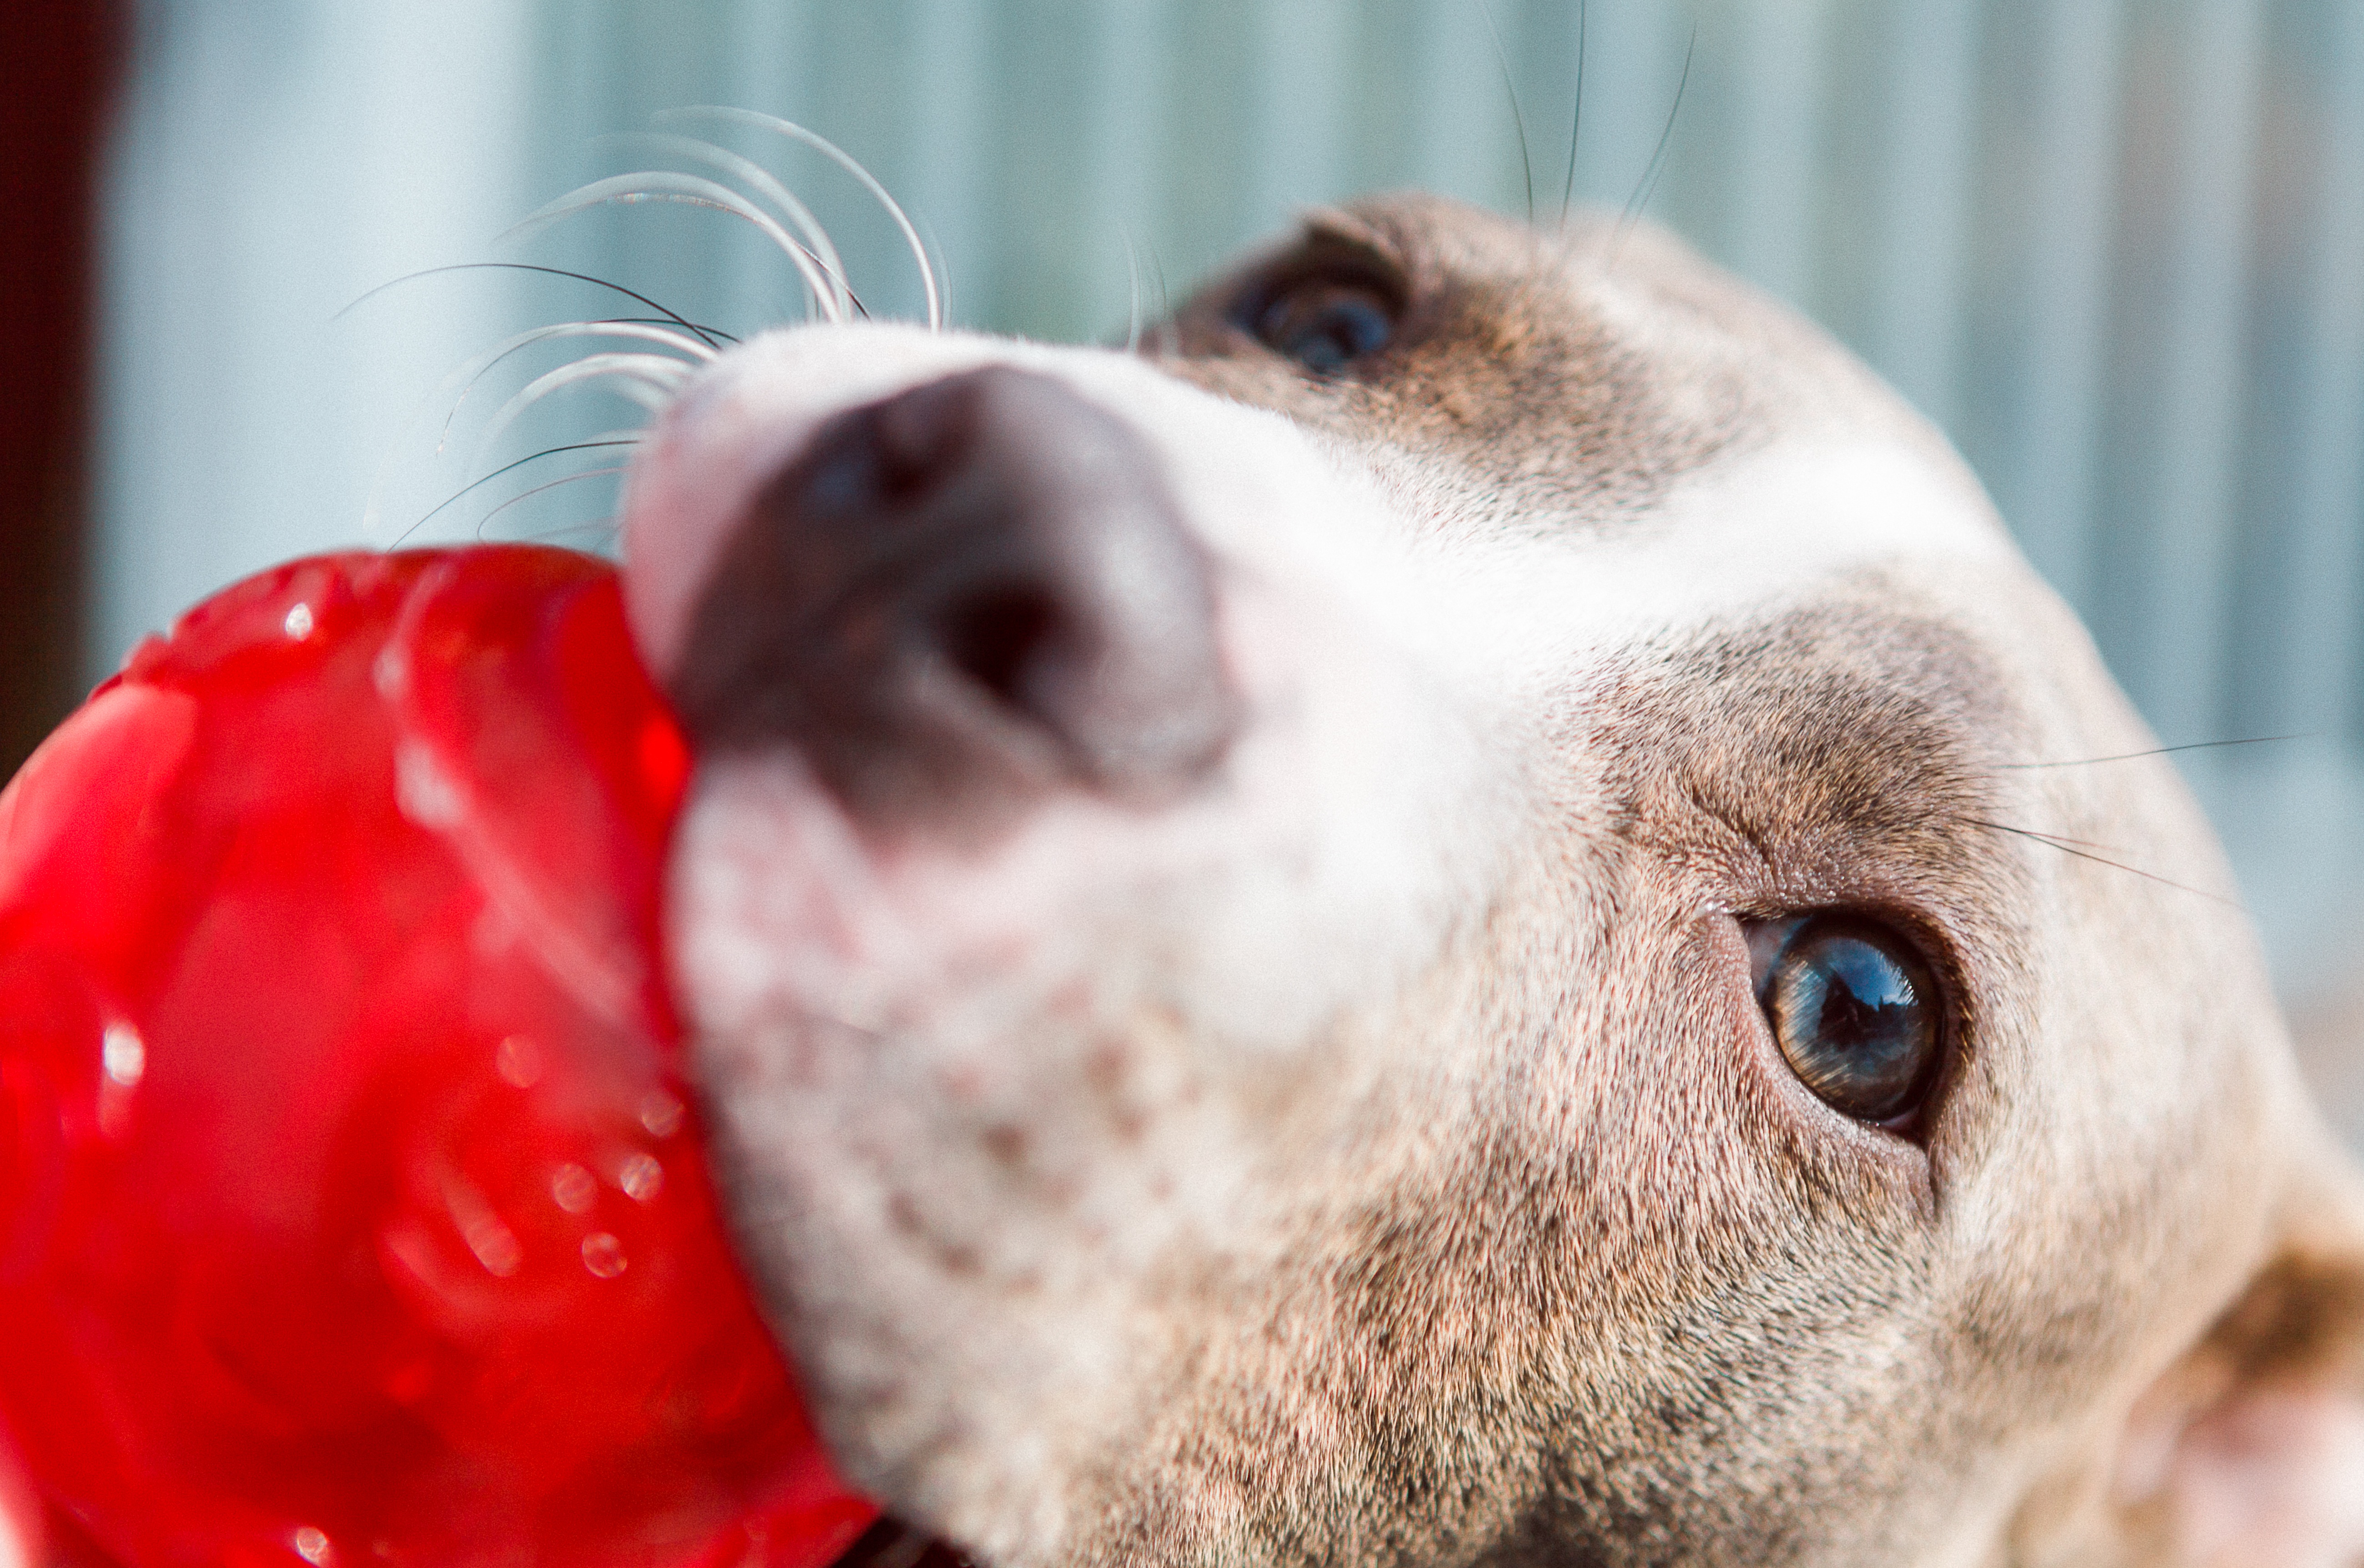
puppy, dog, mammal, close up, nose, whiskers, snout, vertebrate, dog like mammal